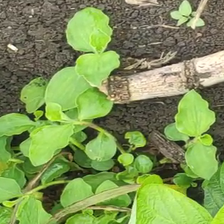
Weed species: Kena_(Commplina_benghalensio)